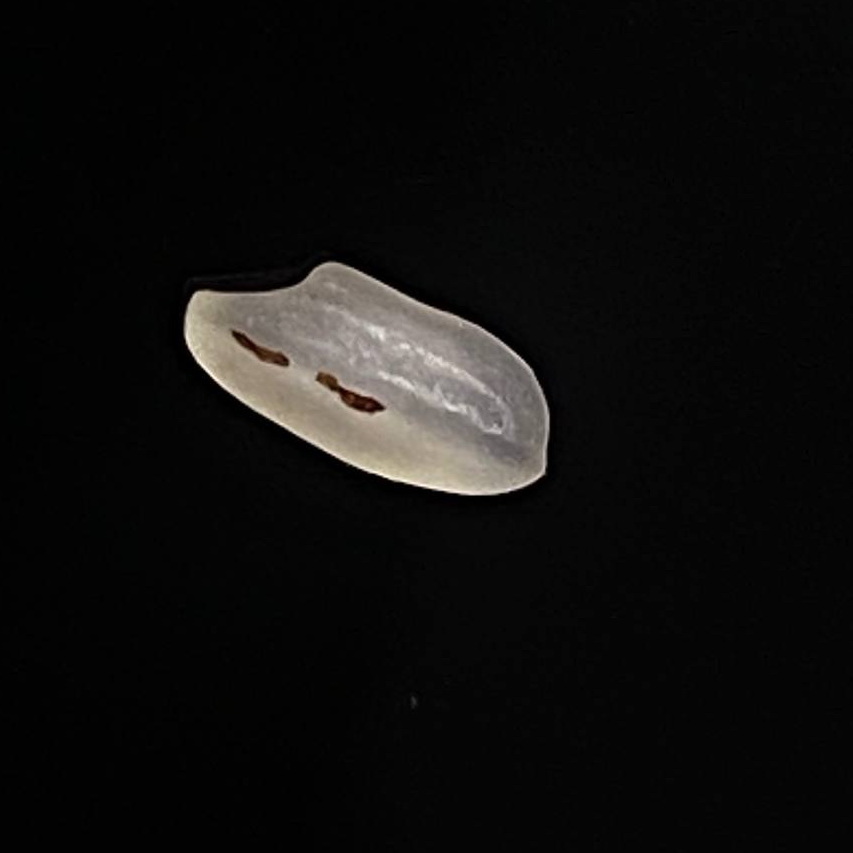
Rice variety: Bashful